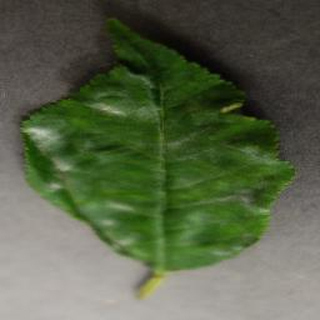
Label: cherry_powdery_mildew